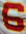
Number: 6